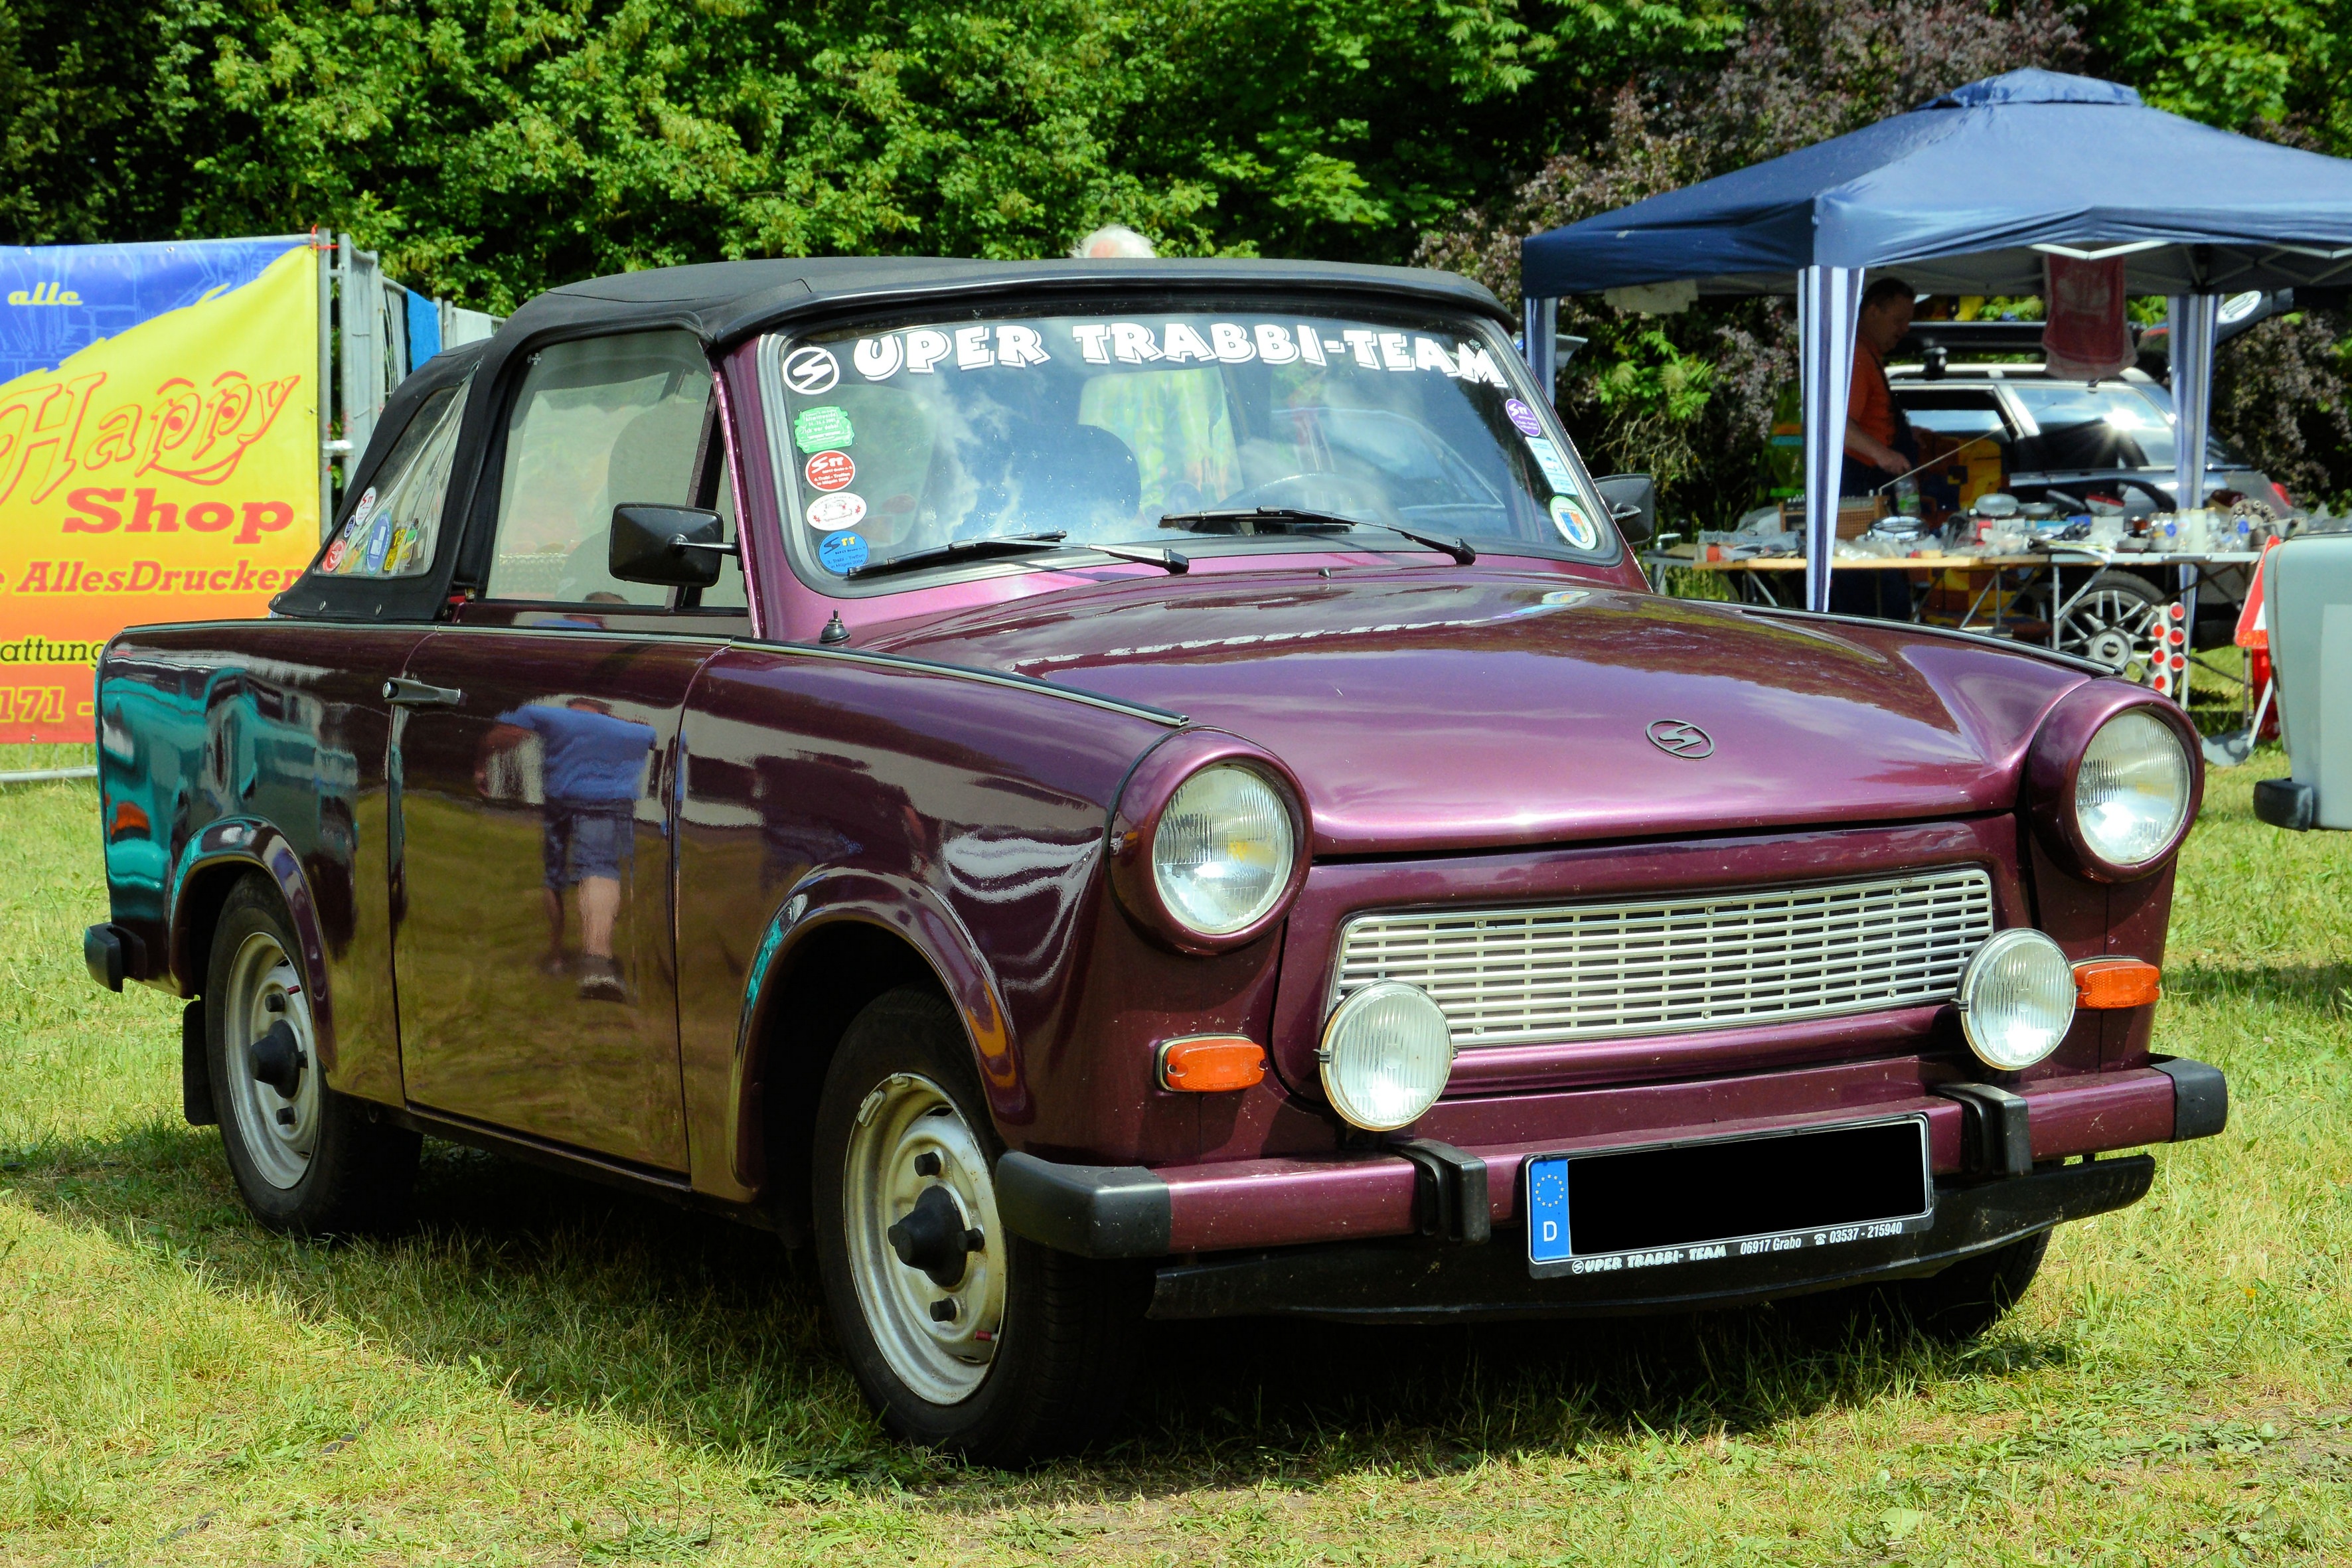
car, old, vehicle, auto, vintage car, sedan, convertible, top, historically, cabriolet, ddr, antique car, east germany, eastern mobile, land vehicle, trabant 601, automobile make, compact car